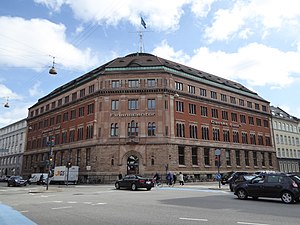
ØK / ØKs hovedsæder
ØKs tidligere hovedkontor på hjørnet af Holbergsgade og Niels Juels Gade i København.
Aktieselskabet Det Østasiatiske Kompagni, ØK i daglig tale var et handelsselskab stiftet af etatsråd H.N. Andersen. Selskabet var noteret på Københavns Fondsbørs og hed fra 2015 til 2019 Santa Fe Group, herefter EAC Invest.